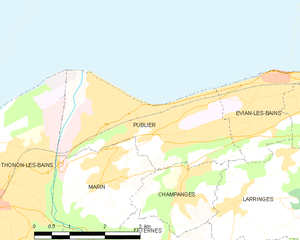
Carte des communes françaises Publier
Publier est une commune française située dans le département de la Haute-Savoie, en région Auvergne-Rhône-Alpes. Elle est située dans le Chablais français, sur le lac Léman, entre Thonon-les-Bains à l'ouest et Évian-les-Bains à l'est, et face à Morges et Lausanne en Suisse. Avec 6 912 habitants au 1ᵉʳ janvier 2015, elle connaît une progression démographique forte avec +2,5 % par an depuis 1999.